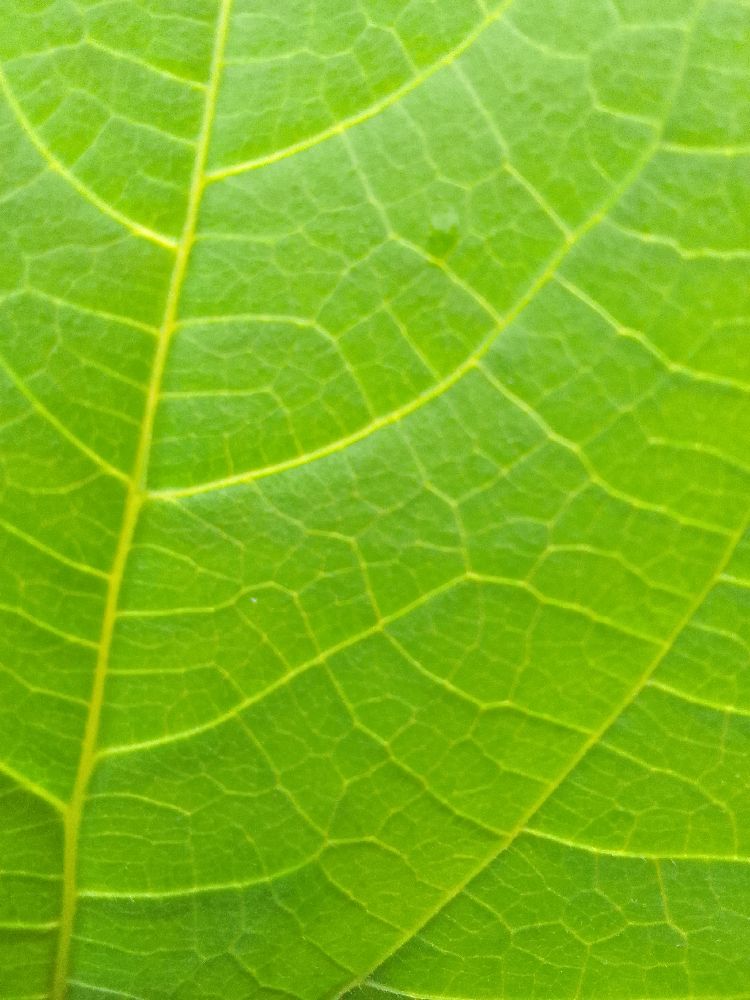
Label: healthy